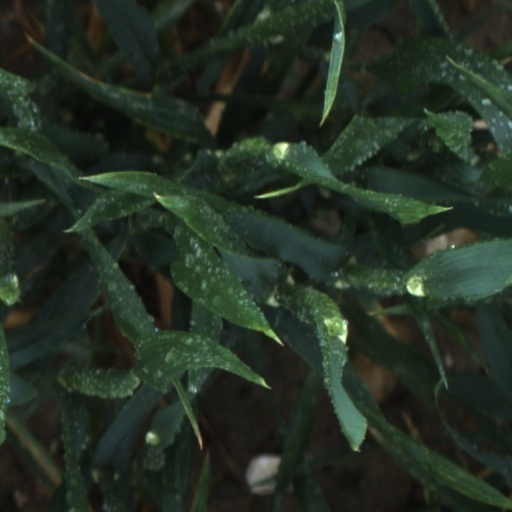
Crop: wheat